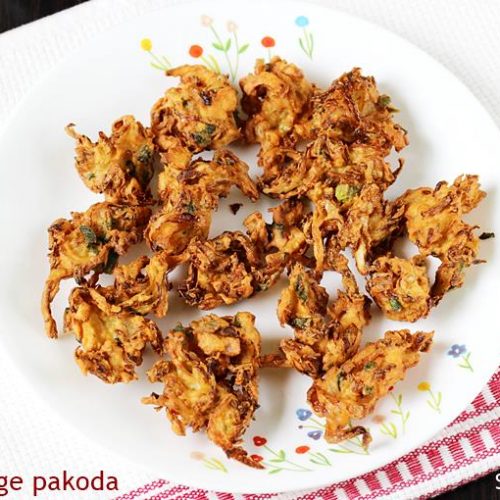
Dish: pakode